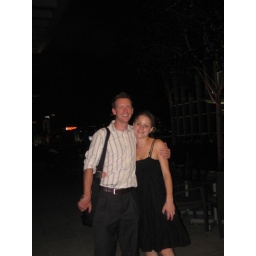
met James Hacking for cold beers in a roof top bar overlooking HK harbour